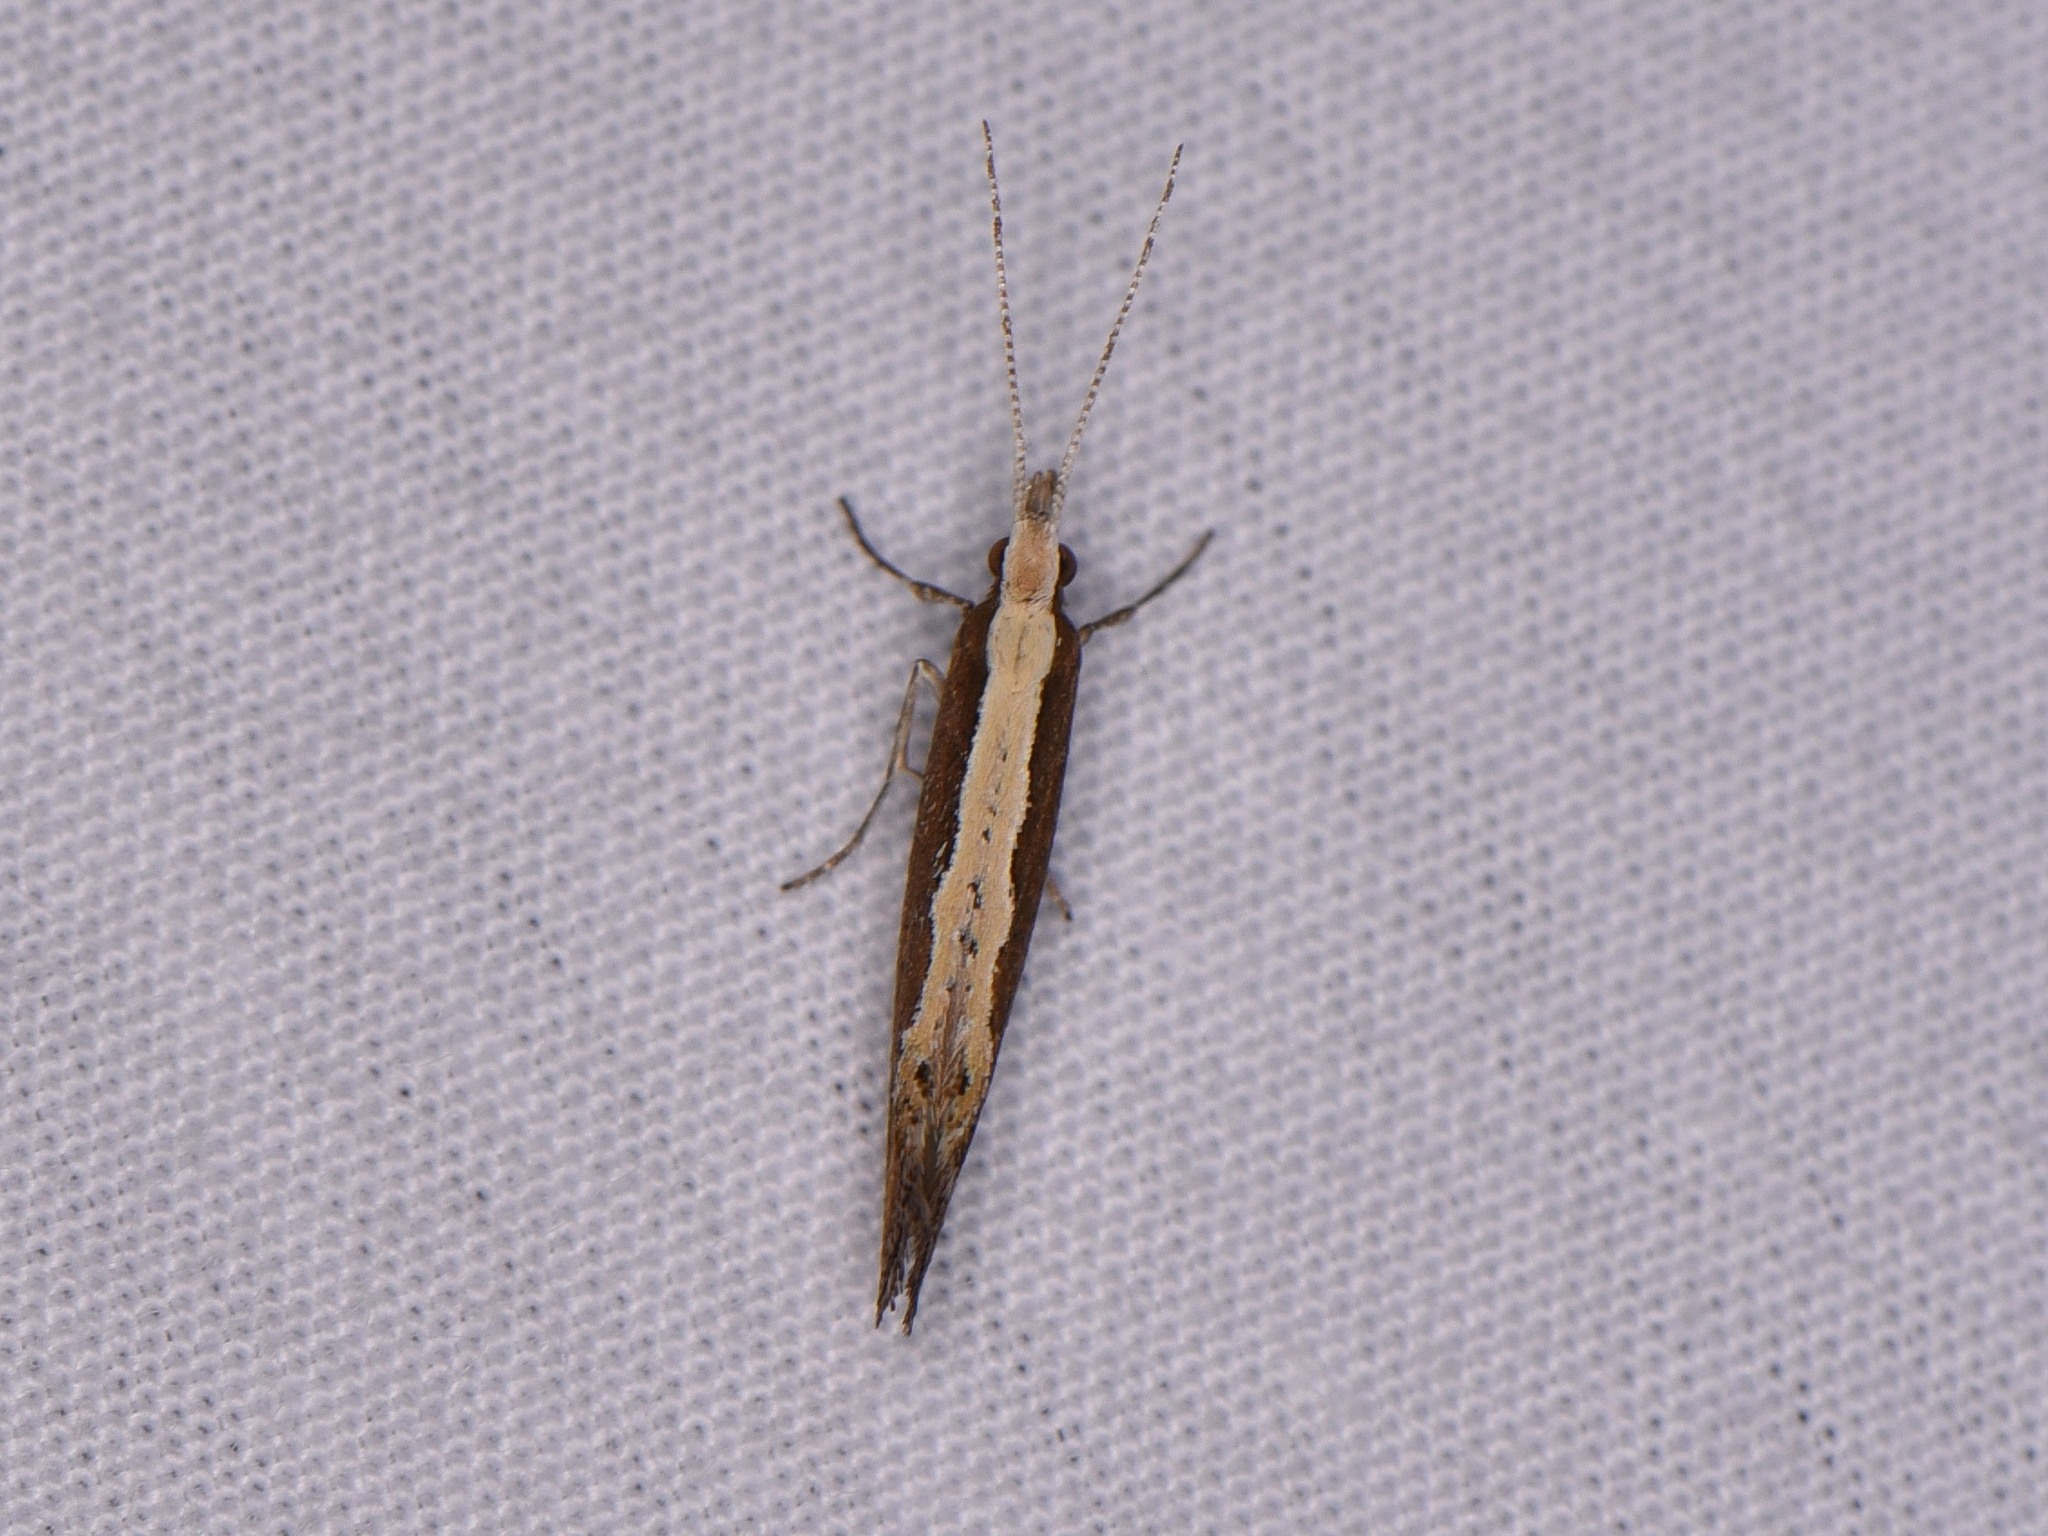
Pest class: diamondback_moth